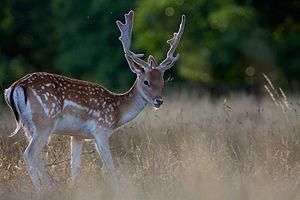
Les cervidés forment une famille de mammifères ruminants présentant un nombre pair de doigts. Elle comprend notamment les cerfs, les chevreuils, les rennes, les élans et les daims, ainsi que des espèces moins connues appelées pudus.